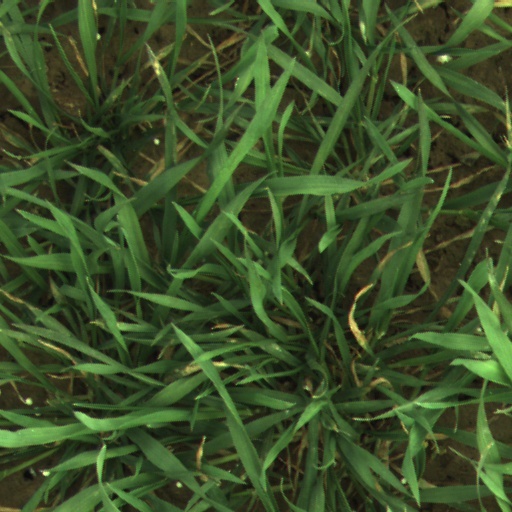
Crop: wheat